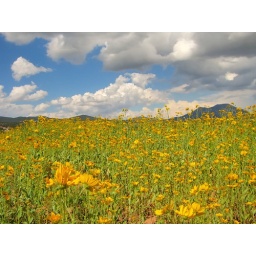
A shot by flower boy Jr. hahaha (you'll only get this joke if you look at my dad's photos)